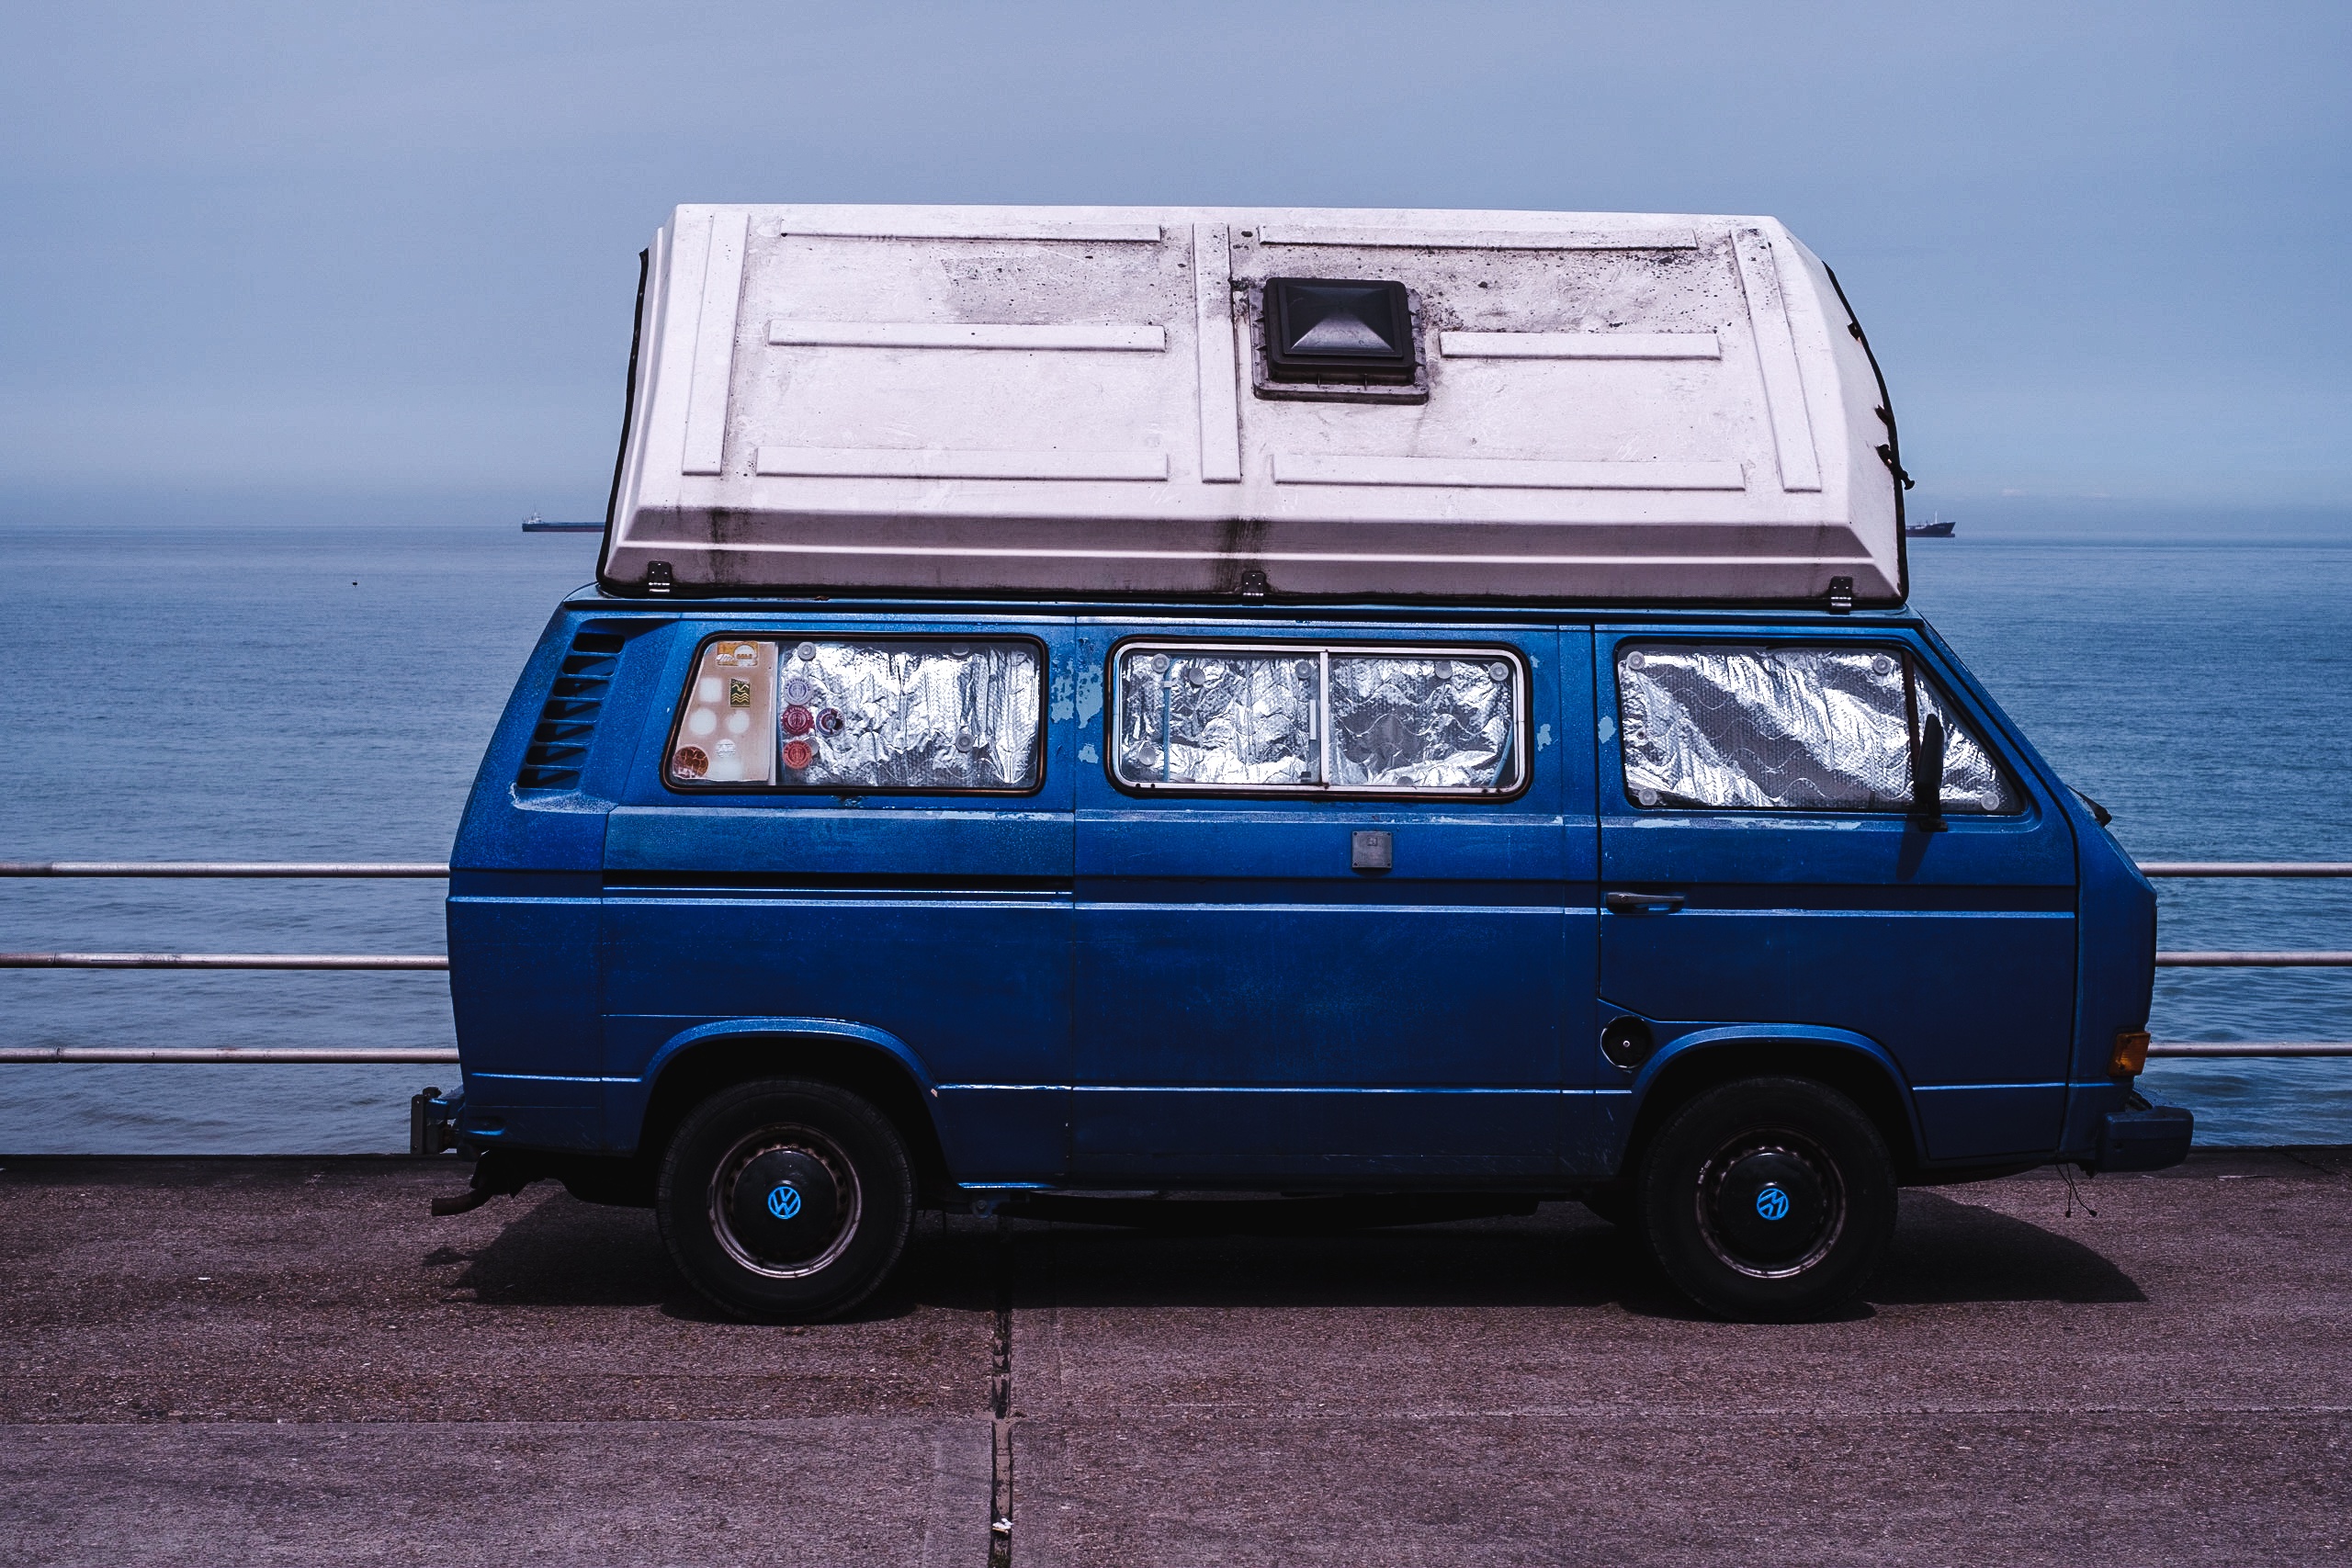
car, volkswagen, van, vehicle, motor vehicle, bus, minivan, minibus, antique car, sport utility vehicle, land vehicle, automobile make, automotive exterior, compact car, volkswagen type 2 t3, microvan, family car